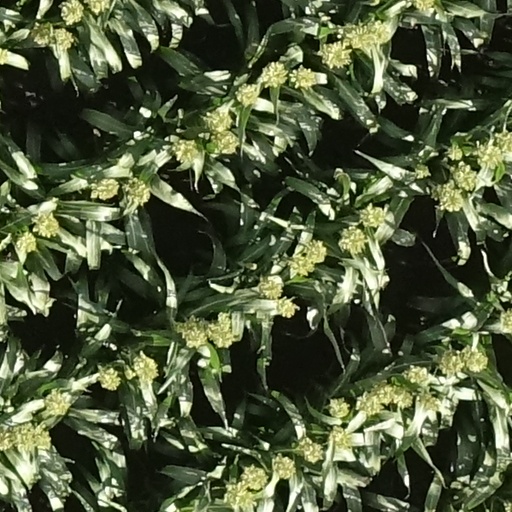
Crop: sorghum